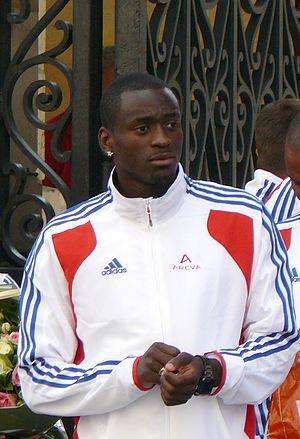
Teddy Tamgho, athlète français (triple saut), lors de la réception à l'Élysée des médaillés de Barcelone , le 3 août 2010.
Teddy Tamgho est un athlète français, spécialiste du triple saut.